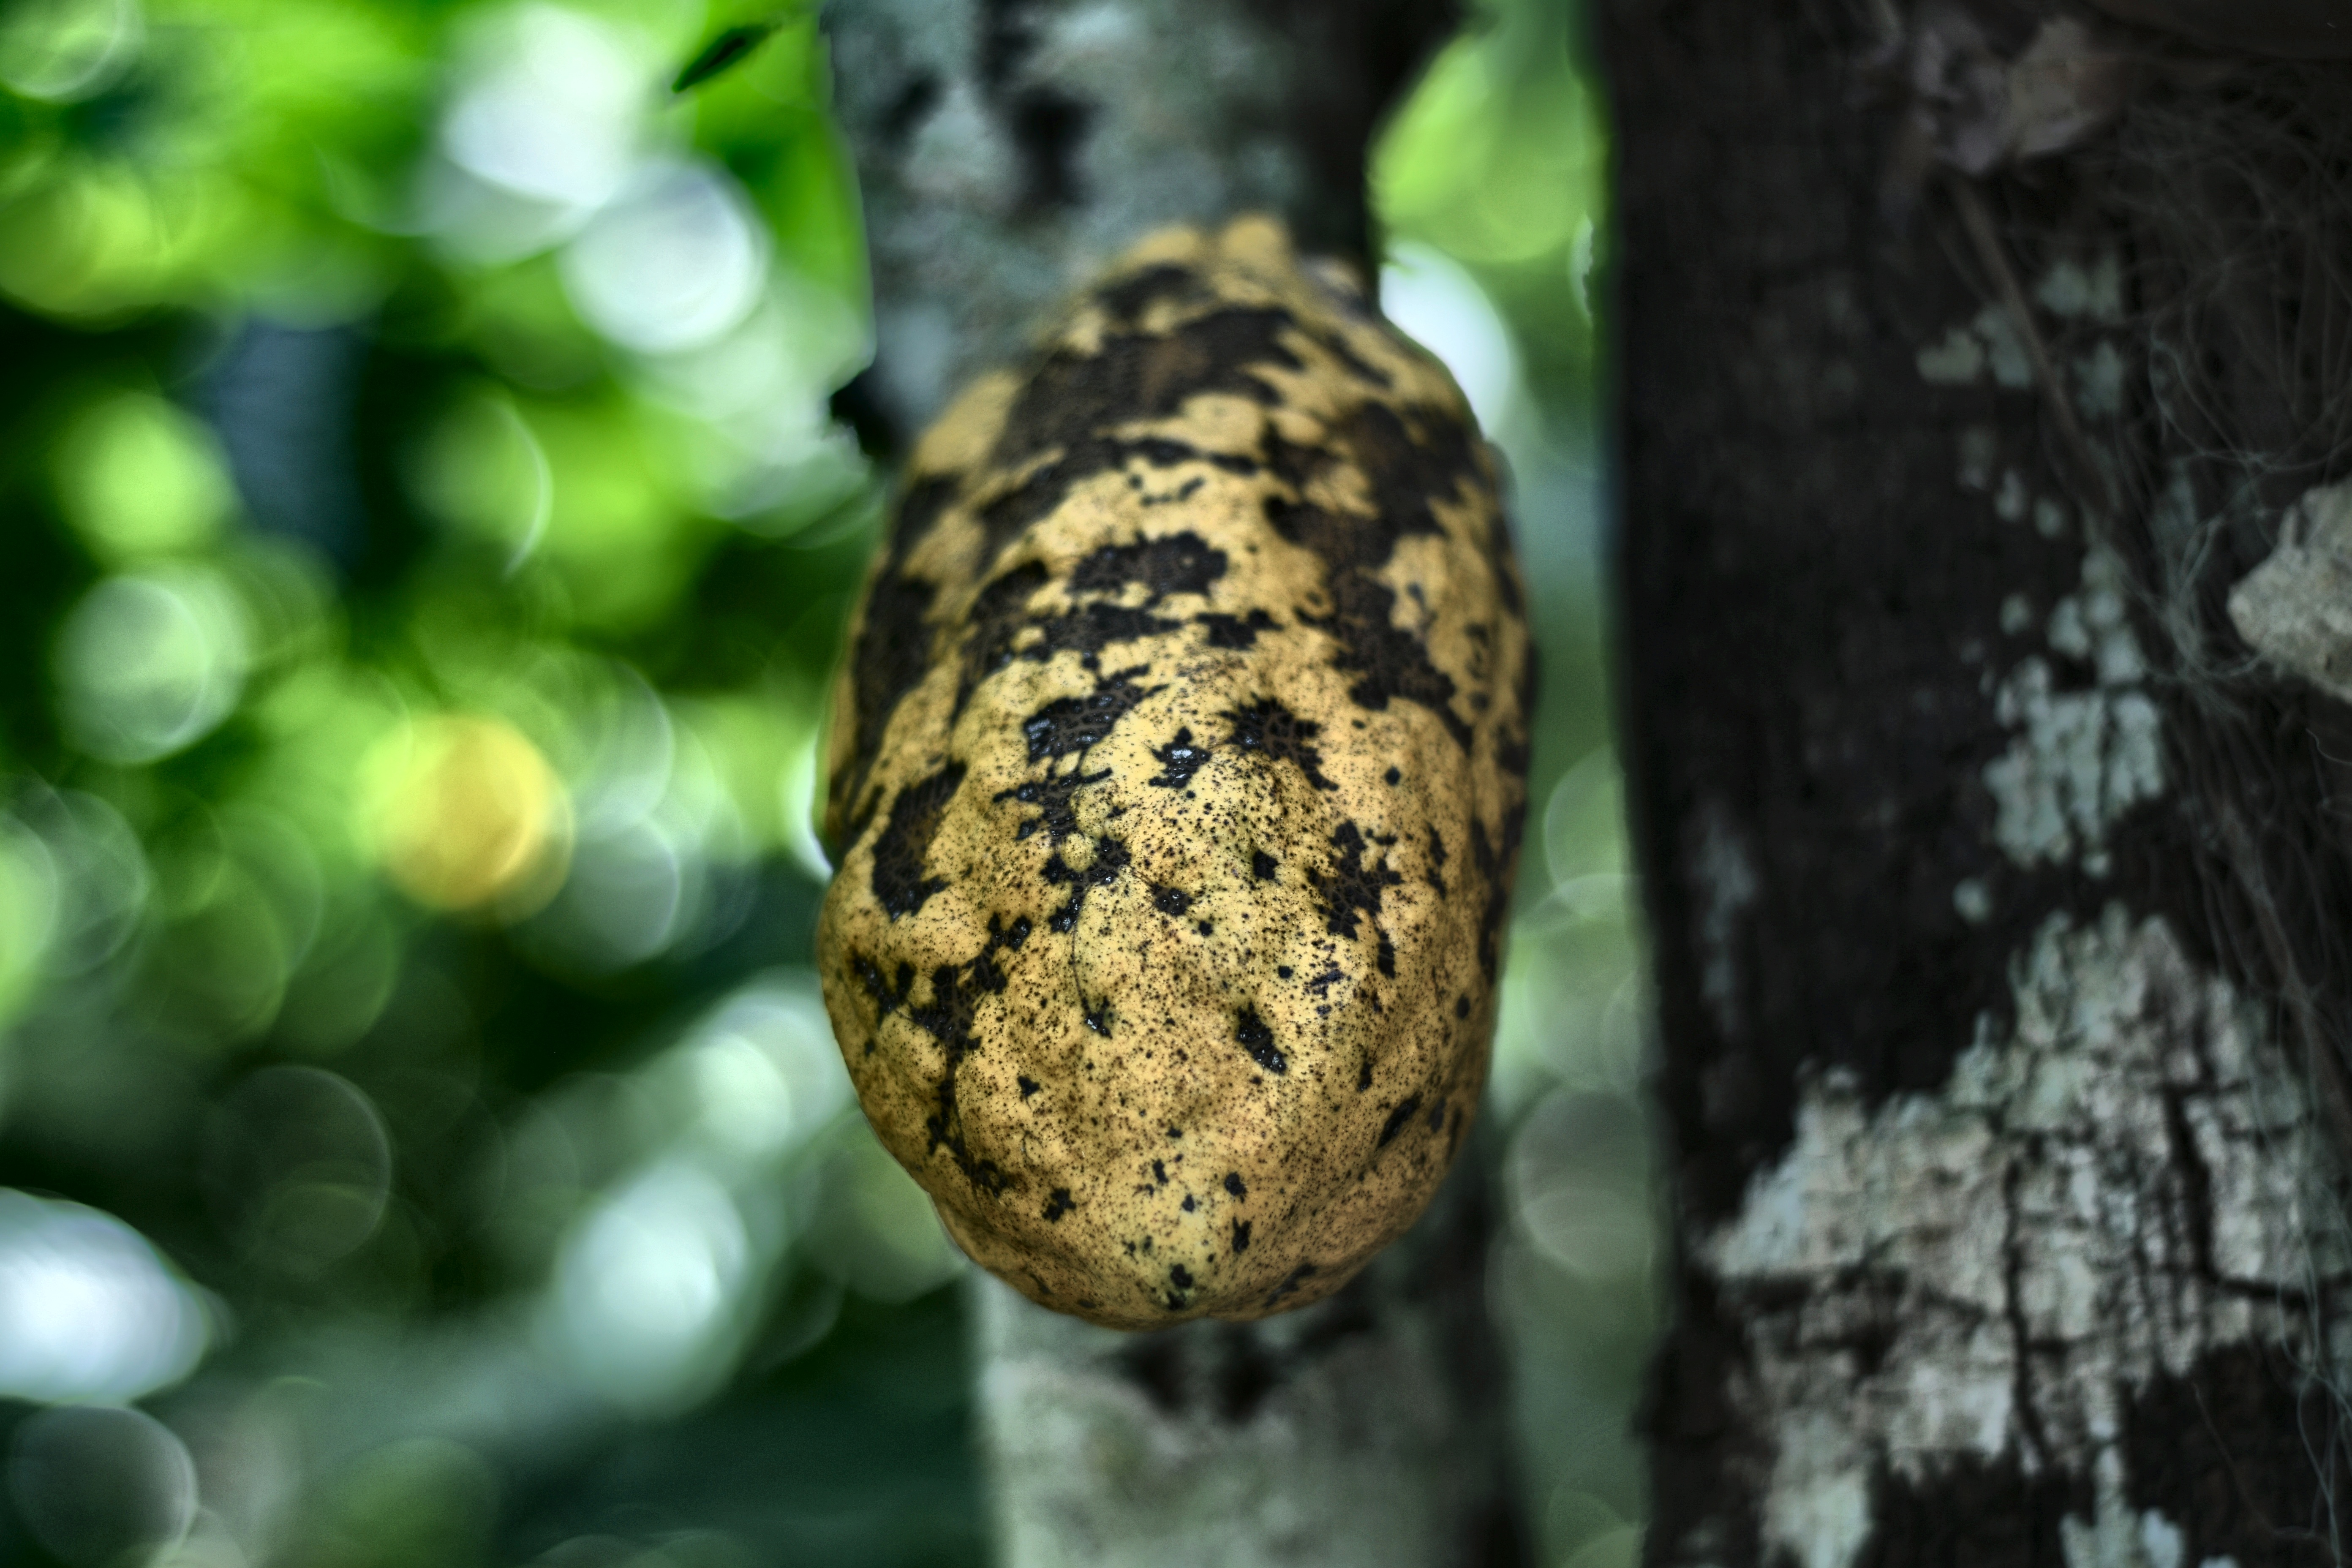
Maturity: mature
Variety: Guiana